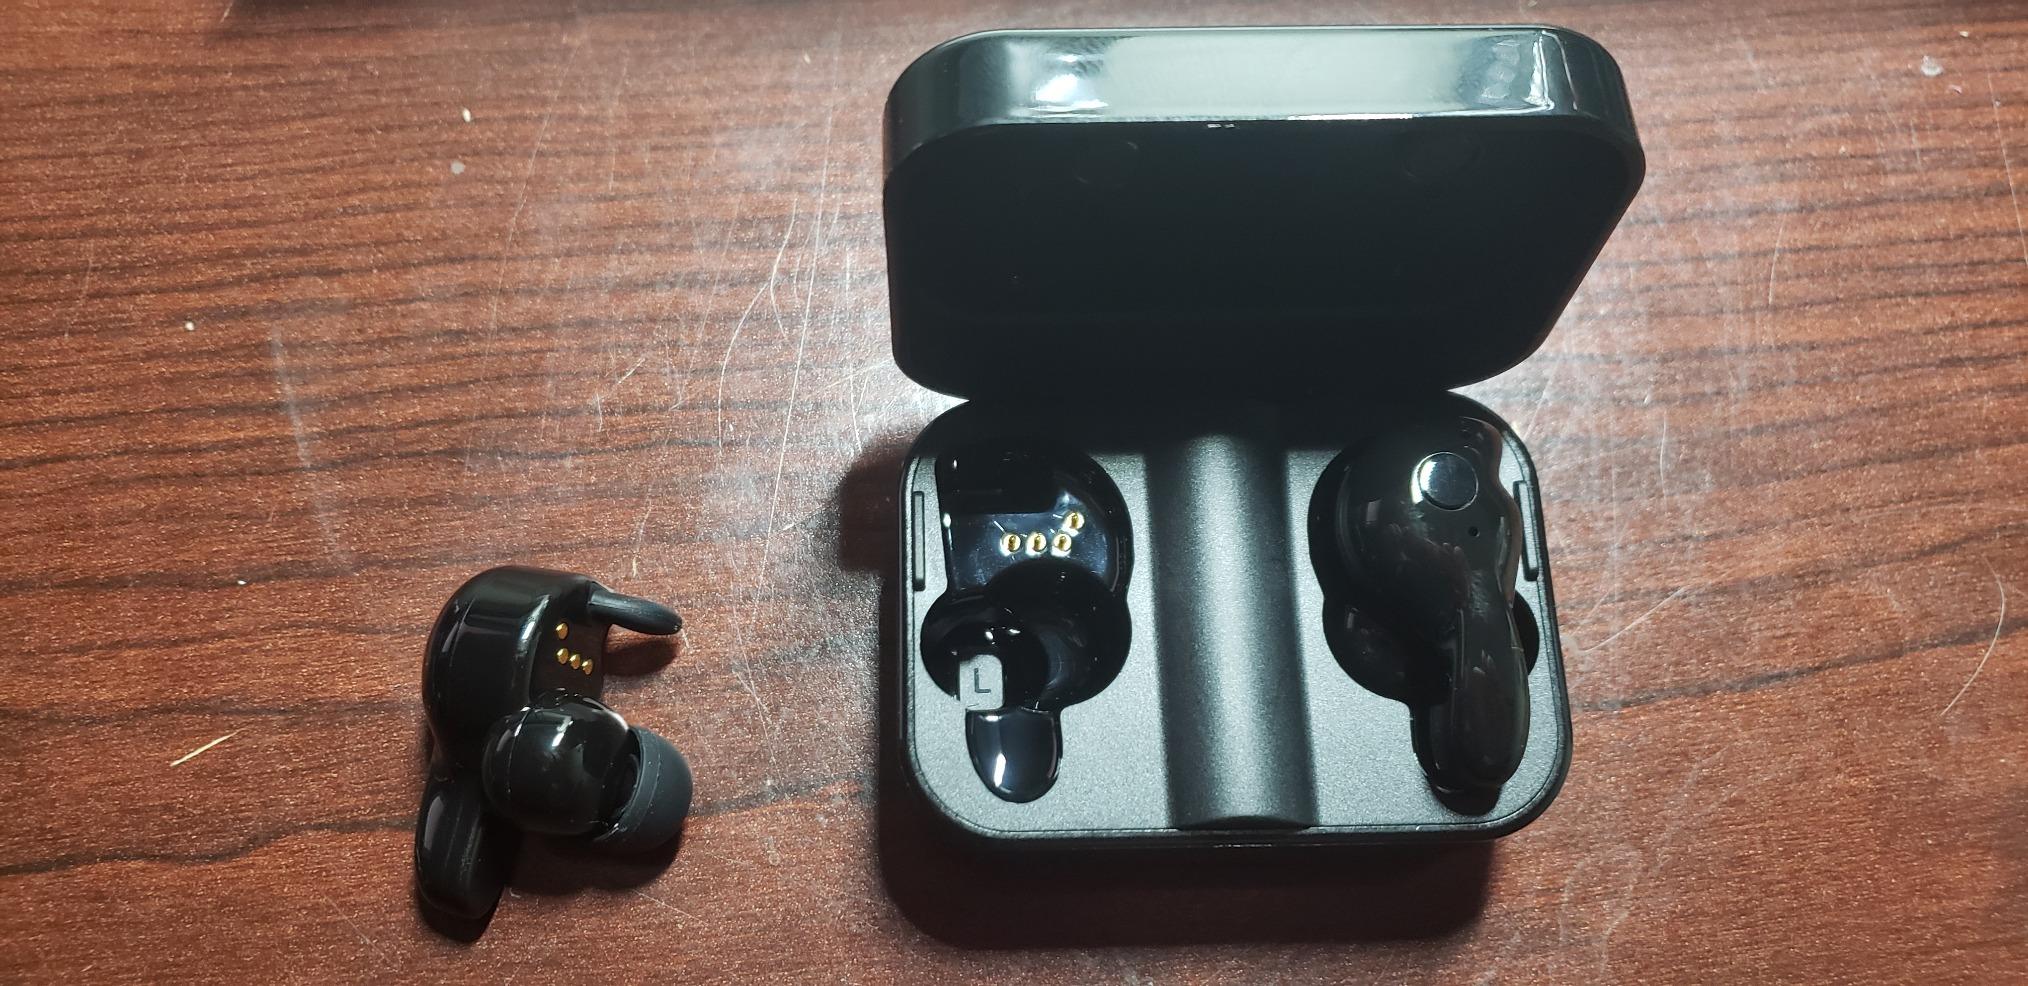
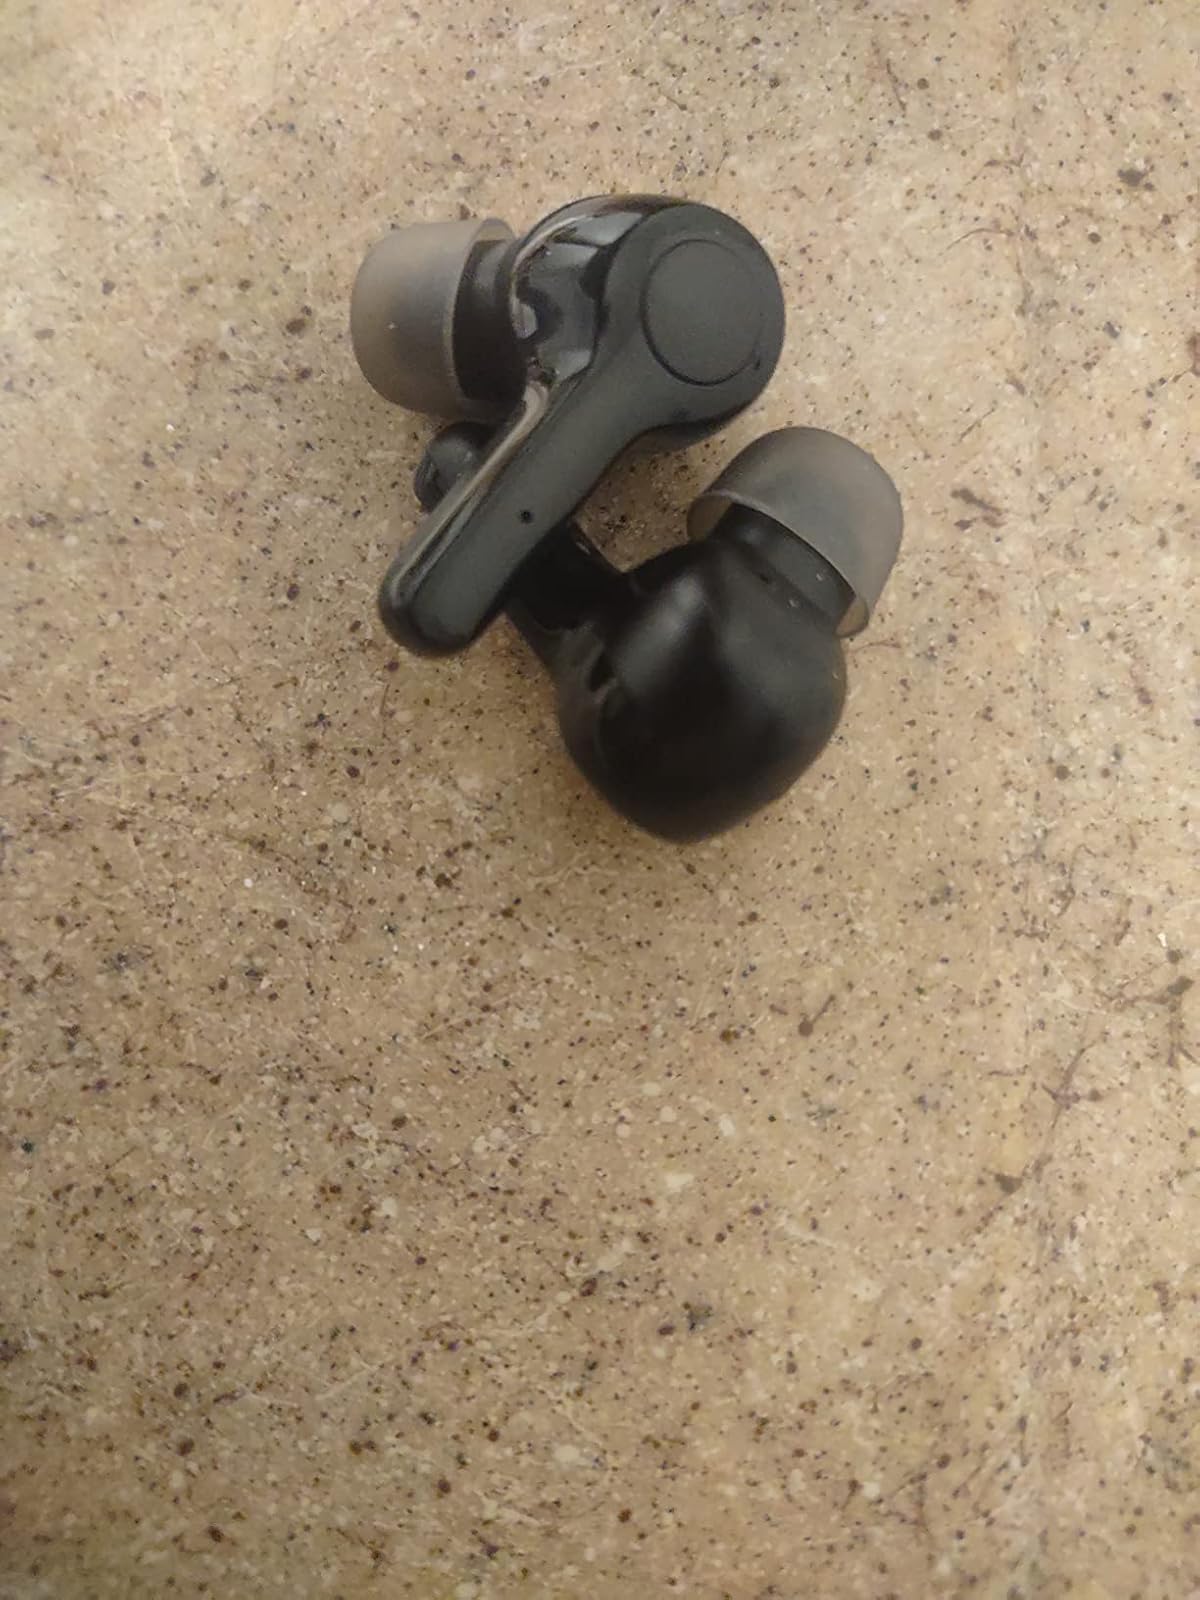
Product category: earbuds
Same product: no